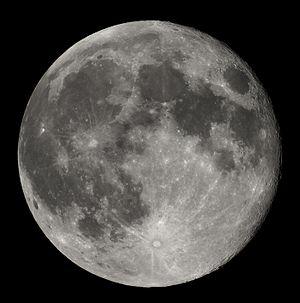
Pleine Lune vue de la Terre en Belgique à Hamois. Italiano: Luna piena fotografata ad Hamois in Beligio. Dansk: Fuldmåne fotograferet i Hamois, Belgien. Suomi: Kuu kuvattuna maasta käsin Belgian Hamoisista.
Mare Undarum est une mare lunaire irrégulière située immédiatement au nord de Mare Spumans, sur la face visible de la lune. Elle est un des nombreux lacs d'altitude du bassin Crisium, entourant Mare Crisium. Son diamètre est d'environ 243 km.
Une planète tellurique, en opposition aux planètes gazeuses, est une planète composée essentiellement de roches et de métal qui possède en général trois enveloppes concentriques. Sa surface est solide et composée principalement de matériaux non volatils, généralement des roches silicatées et du fer métallique. Sa densité est donc relativement élevée, comprise entre 4 et 5,7.
L'astrophotographie, souvent appelée simplement astrophoto, est une discipline de l'astronomie et de la photographie qui consiste à photographier des objets célestes.
Le Mons Maraldi est un massif montagneux lunaire nommé d'après le cratère Maraldi. Il est situé à une trentaine de kilomètres au nord-est de ce cratère sur la bordure nord-ouest du Golfe de l'Amour.
Al-Bakri est un cratère d'impact sur la face visible de la Lune. Le nom fut officiellement adopté par l'Union astronomique internationale en 1976, en référence à
Un lycanthrope /li.kɑ̃.tʁɔp/, plus connu en français sous le nom de loup-garou /lu.ɡa.ʁu/, est, dans les mythologies, les légendes et les folklores principalement issus de la civilisation européenne, un humain qui a la capacité de se transformer, partiellement ou complètement, en loup, ou en créature anthropomorphe proche du loup.
Cheeseburger film sandwich est un film à sketches américain réalisé par John Landis, Joe Dante, Carl Gottlieb, Peter Horton et Robert K. Weiss, sorti en 1987.
L'astronomie doit son existence à des gens qui ont tout au long de l'Histoire, par passion et par curiosité, levé les yeux au ciel.
Beketov est le nom d'un cratère d'impact sur la face visible de la Lune. Le nom fut officiellement adopté par l'Union astronomique internationale en 1976, en référence à Nikolay Nikolayevich Beketov.
Boguslawsky est le nom d'un cratère d'impact sur la face visible de la Lune. Le nom fut officiellement adopté par l'Union astronomique internationale en 1935, en référence à Palon Heinrich Ludwig von Boguslawsky.